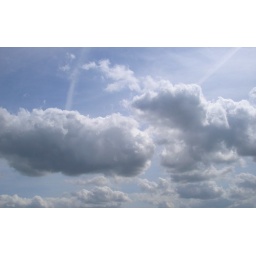
Taken when I was sitting in a ploughed field eating my sandwiches!